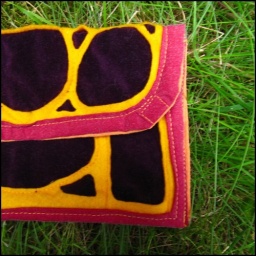
art nouveau design bag in purple and yellow